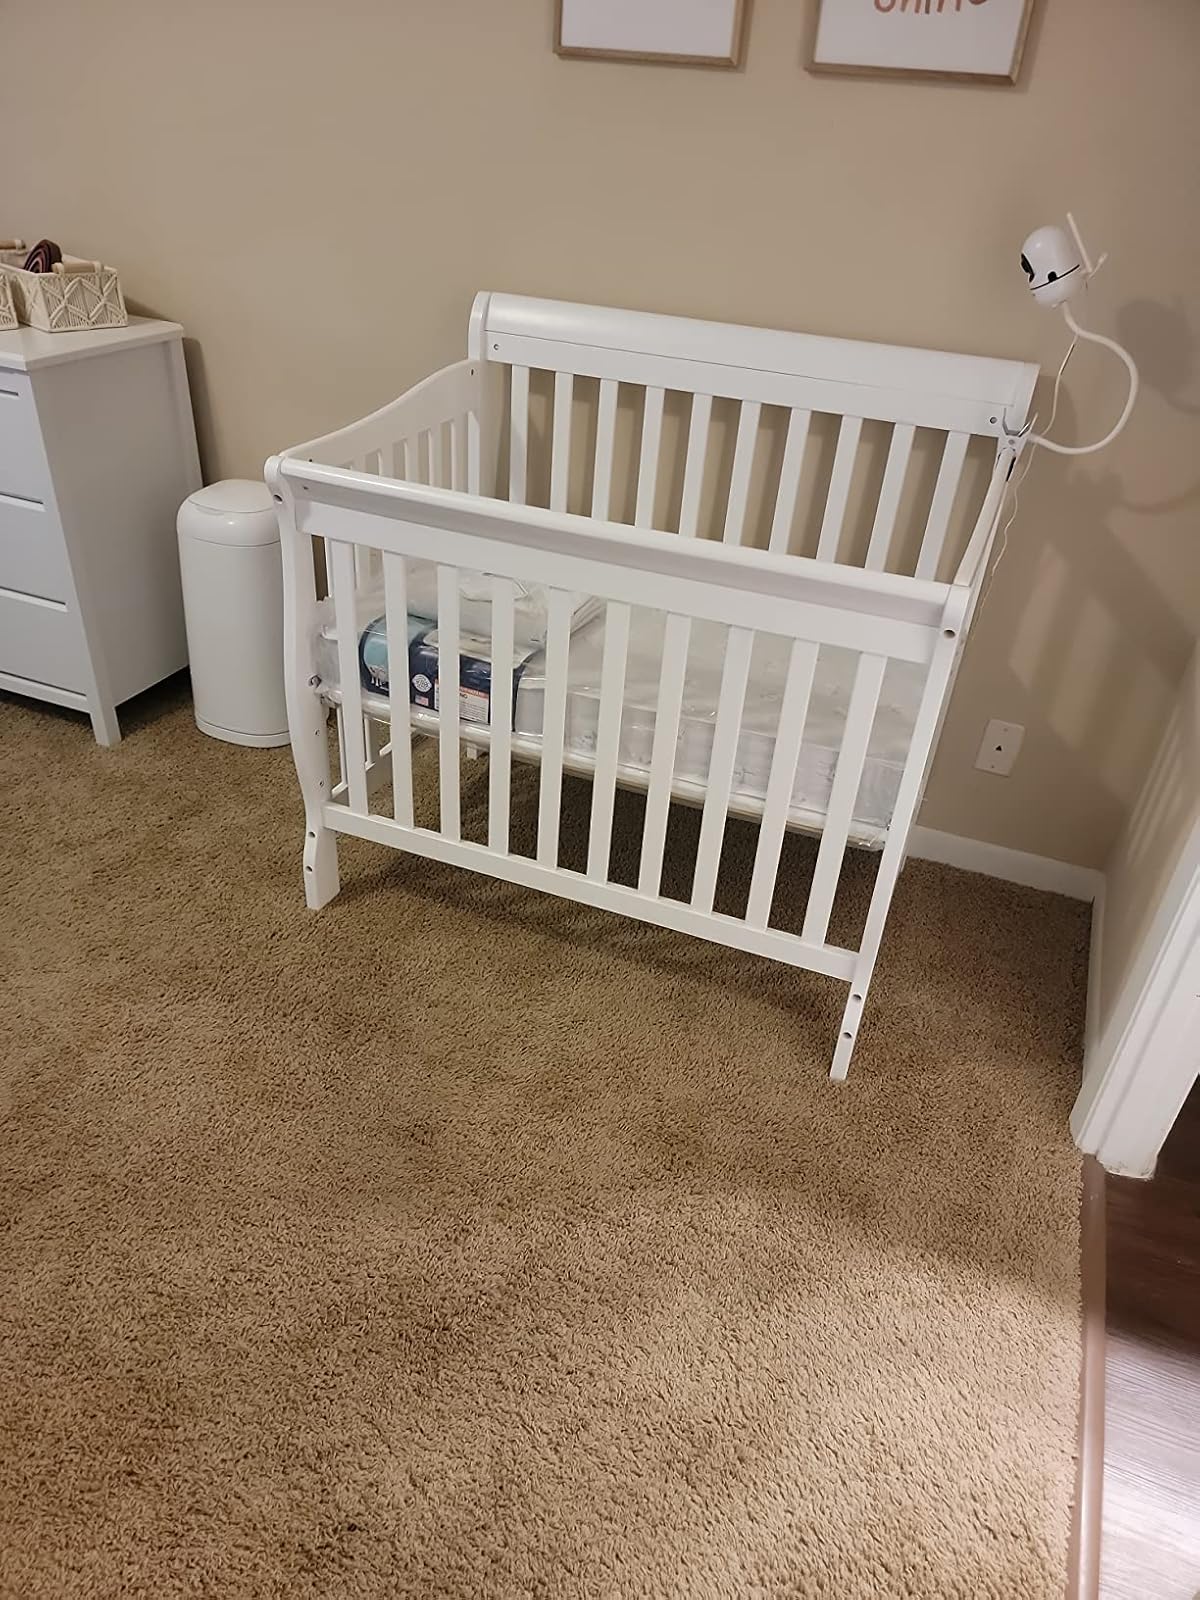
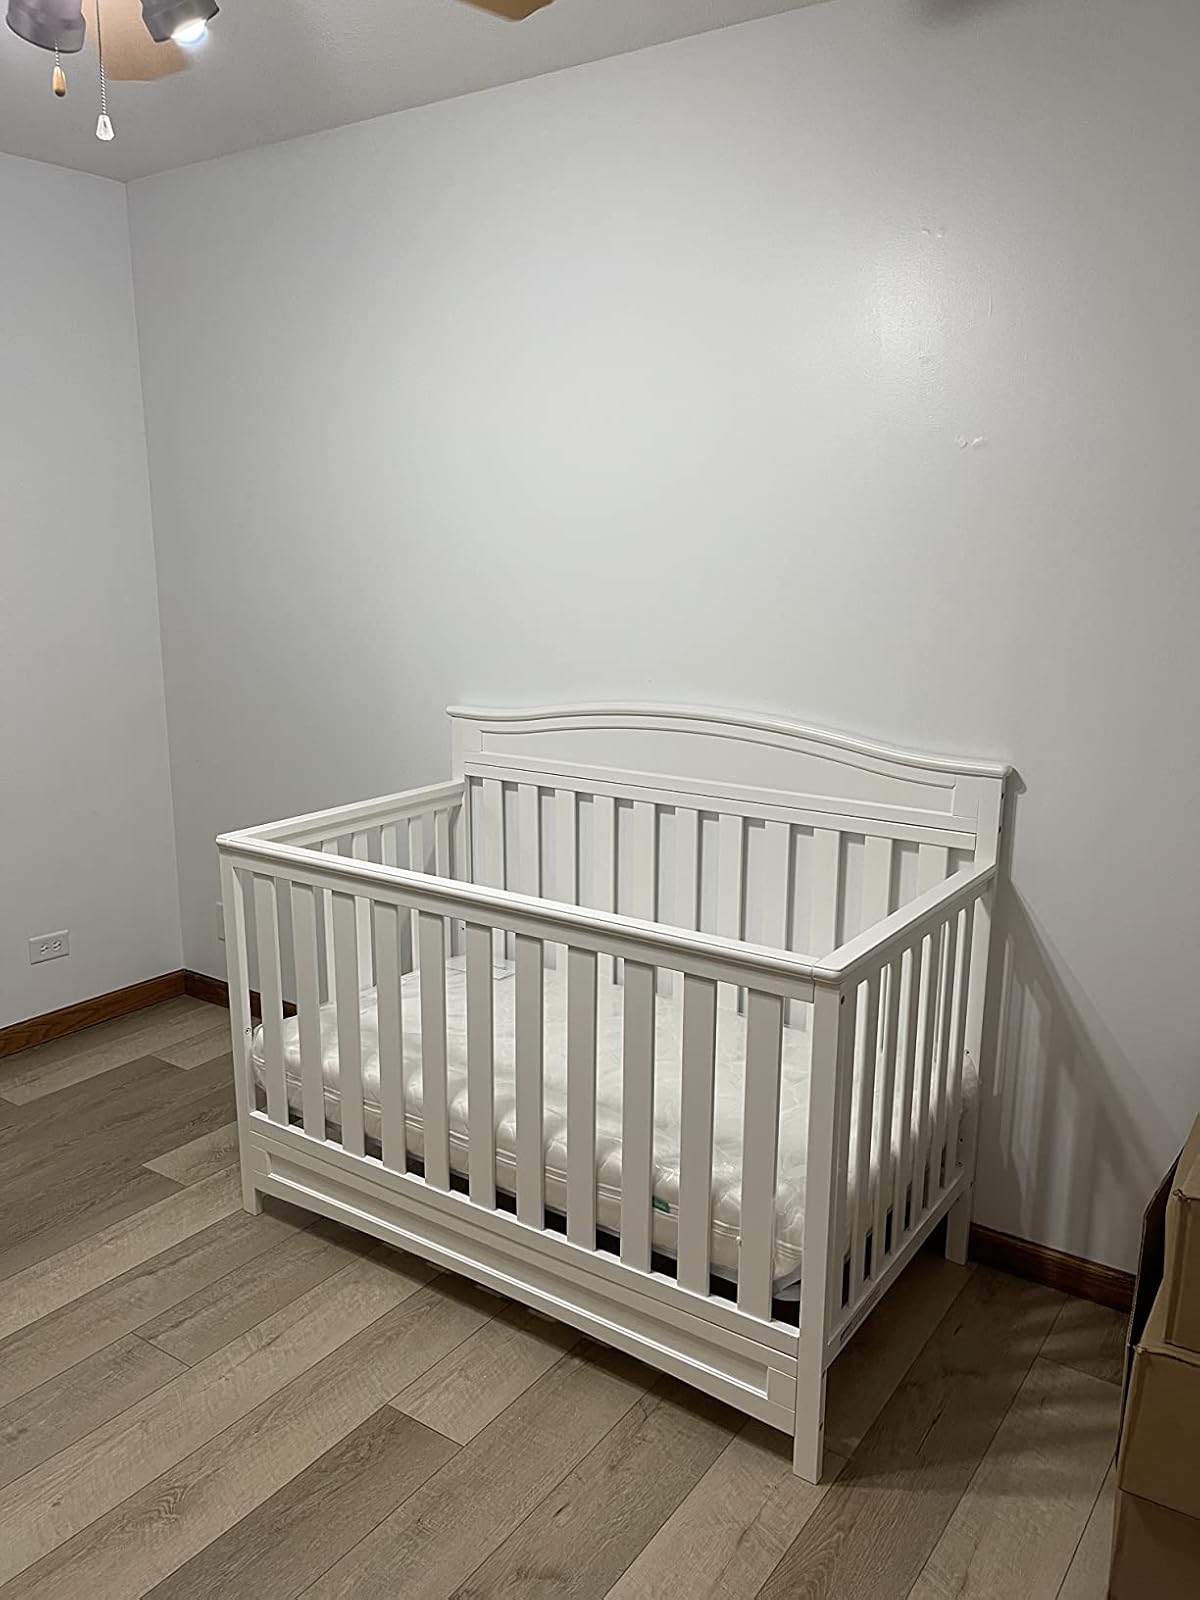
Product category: products_crib
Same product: no